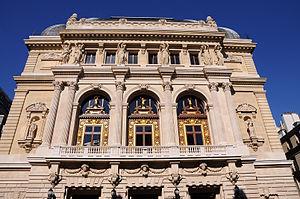
Opéra-Comique de Paris, située rue Favart dans le 2e arrondissement de Paris en France. This building is classé au titre des Monuments Historiques. It is indexed in the Base Mérimée, a database of architectural heritage maintained by the French Ministry of Culture,